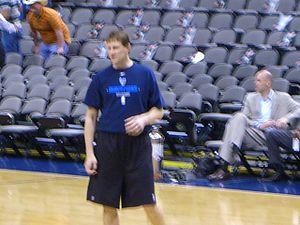
Gregory Alan Dreiling est un ancien joueur professionnel américain de basket-ball ayant évolué au poste de pivot.